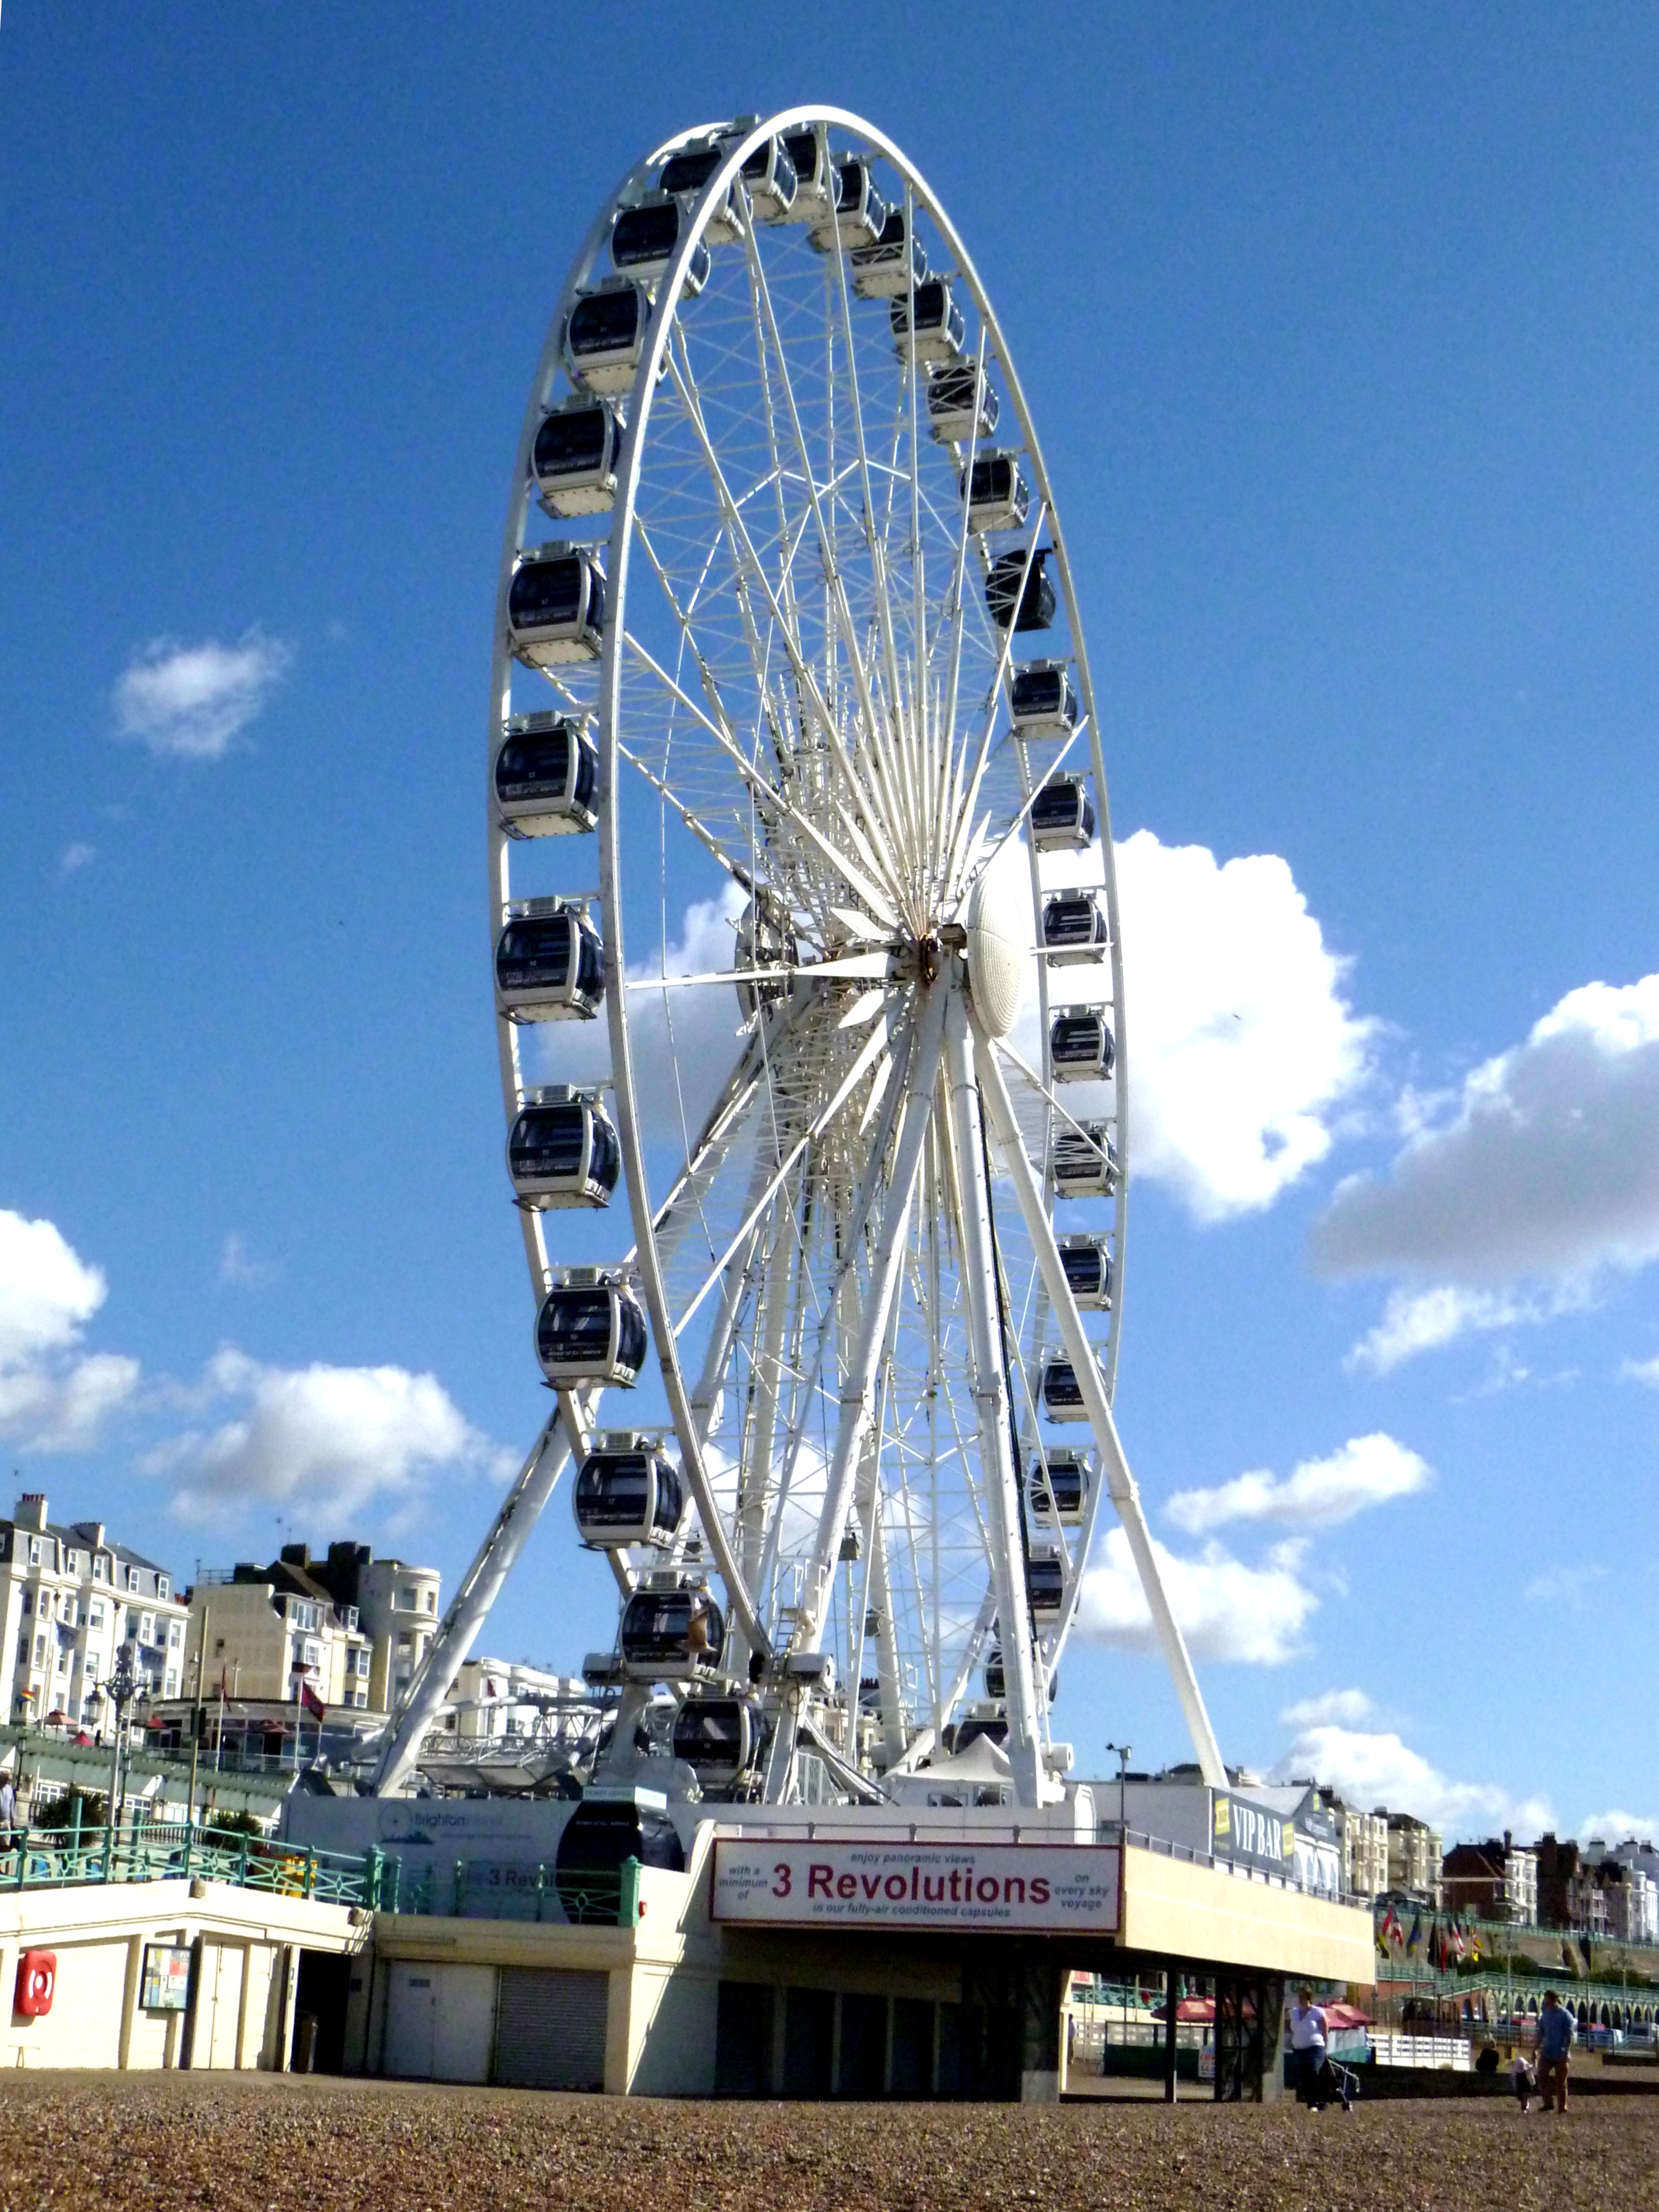
structure, wheel, recreation, ferris wheel, carnival, landmark, ride, attraction, stadium, activity, fun, joy, tourist attraction, ferris, amusement, entertainment, outdoor recreation, geographical feature, sport venue, wheel of excellence